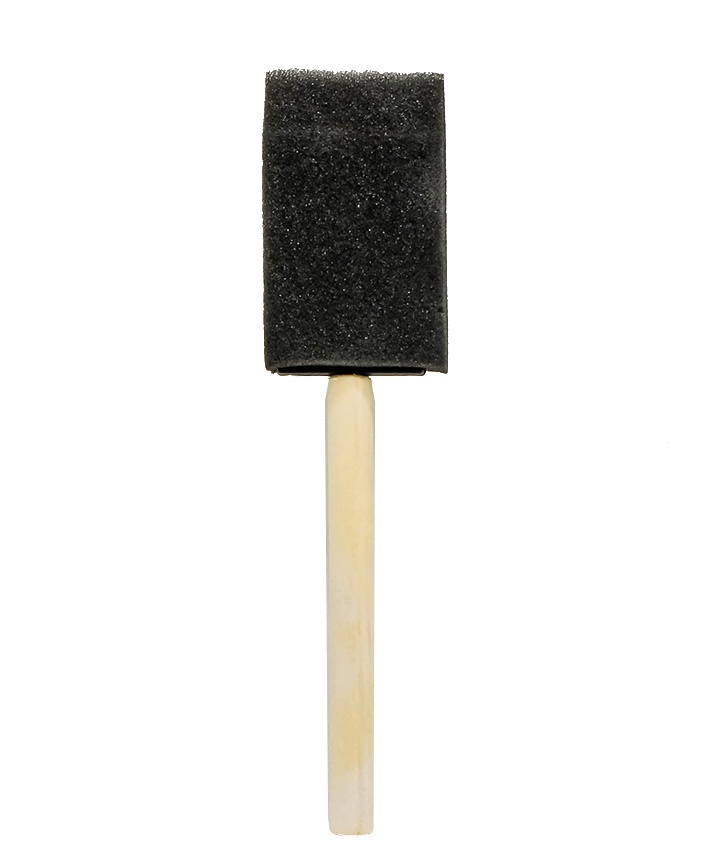
R405004 BROCHA ESPONJA 1.5"  PULGADAS PZA
BROCHA ESPONJA 1.5" PULGADAS PZA' Medida: 1.5 pulg Material Sintetico Contenido 1 pieza
Brand: R405
Category: Hardware > Tools > Paint Tools > Paint Sponges